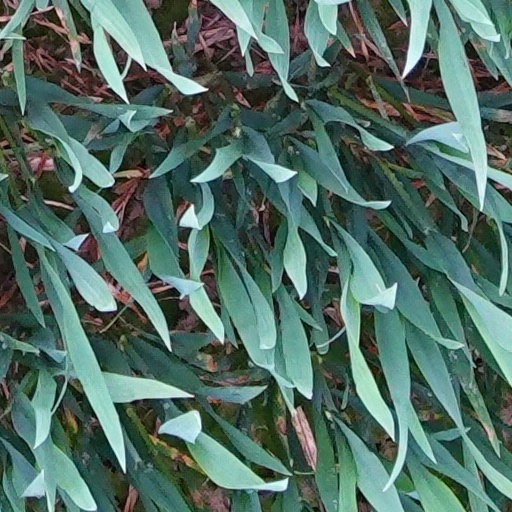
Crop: wheat